Babaoshan Revolutionary Cemetery

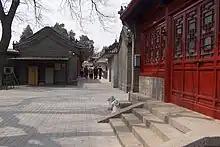
Buildings inside the cemetery

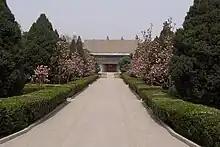
Buildings inside the cemetery

The Babaoshan Revolutionary Cemetery, with an area of 0.10 square kilometres and located in the western frontiers of Beijing's massive urban sprawl, was first built as a temple in honor of General Gang Bing, a Ming dynasty soldier who castrated himself as an act of obedience for the Yongle Emperor. The emperor designated the area surrounding the temple as the final resting place of concubines and eunuchs. Over time, the Taoist temple became a senior's home for retired eunuchs. The official name of the temple was, roughly translating into Temple of Loyalty and Defender of the Nation.